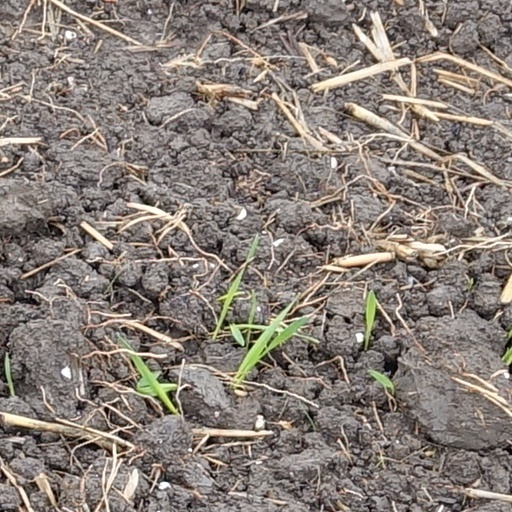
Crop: wheat